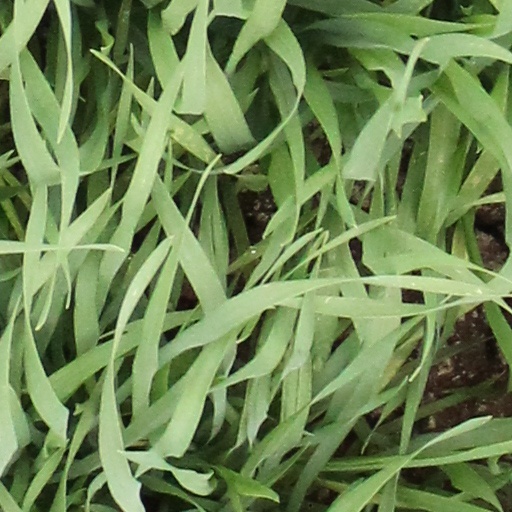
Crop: wheat